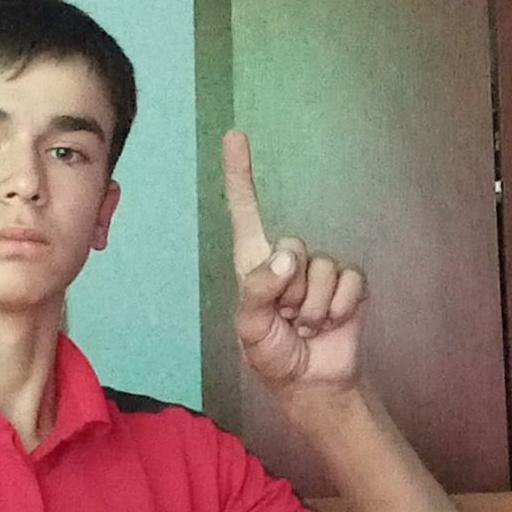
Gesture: one